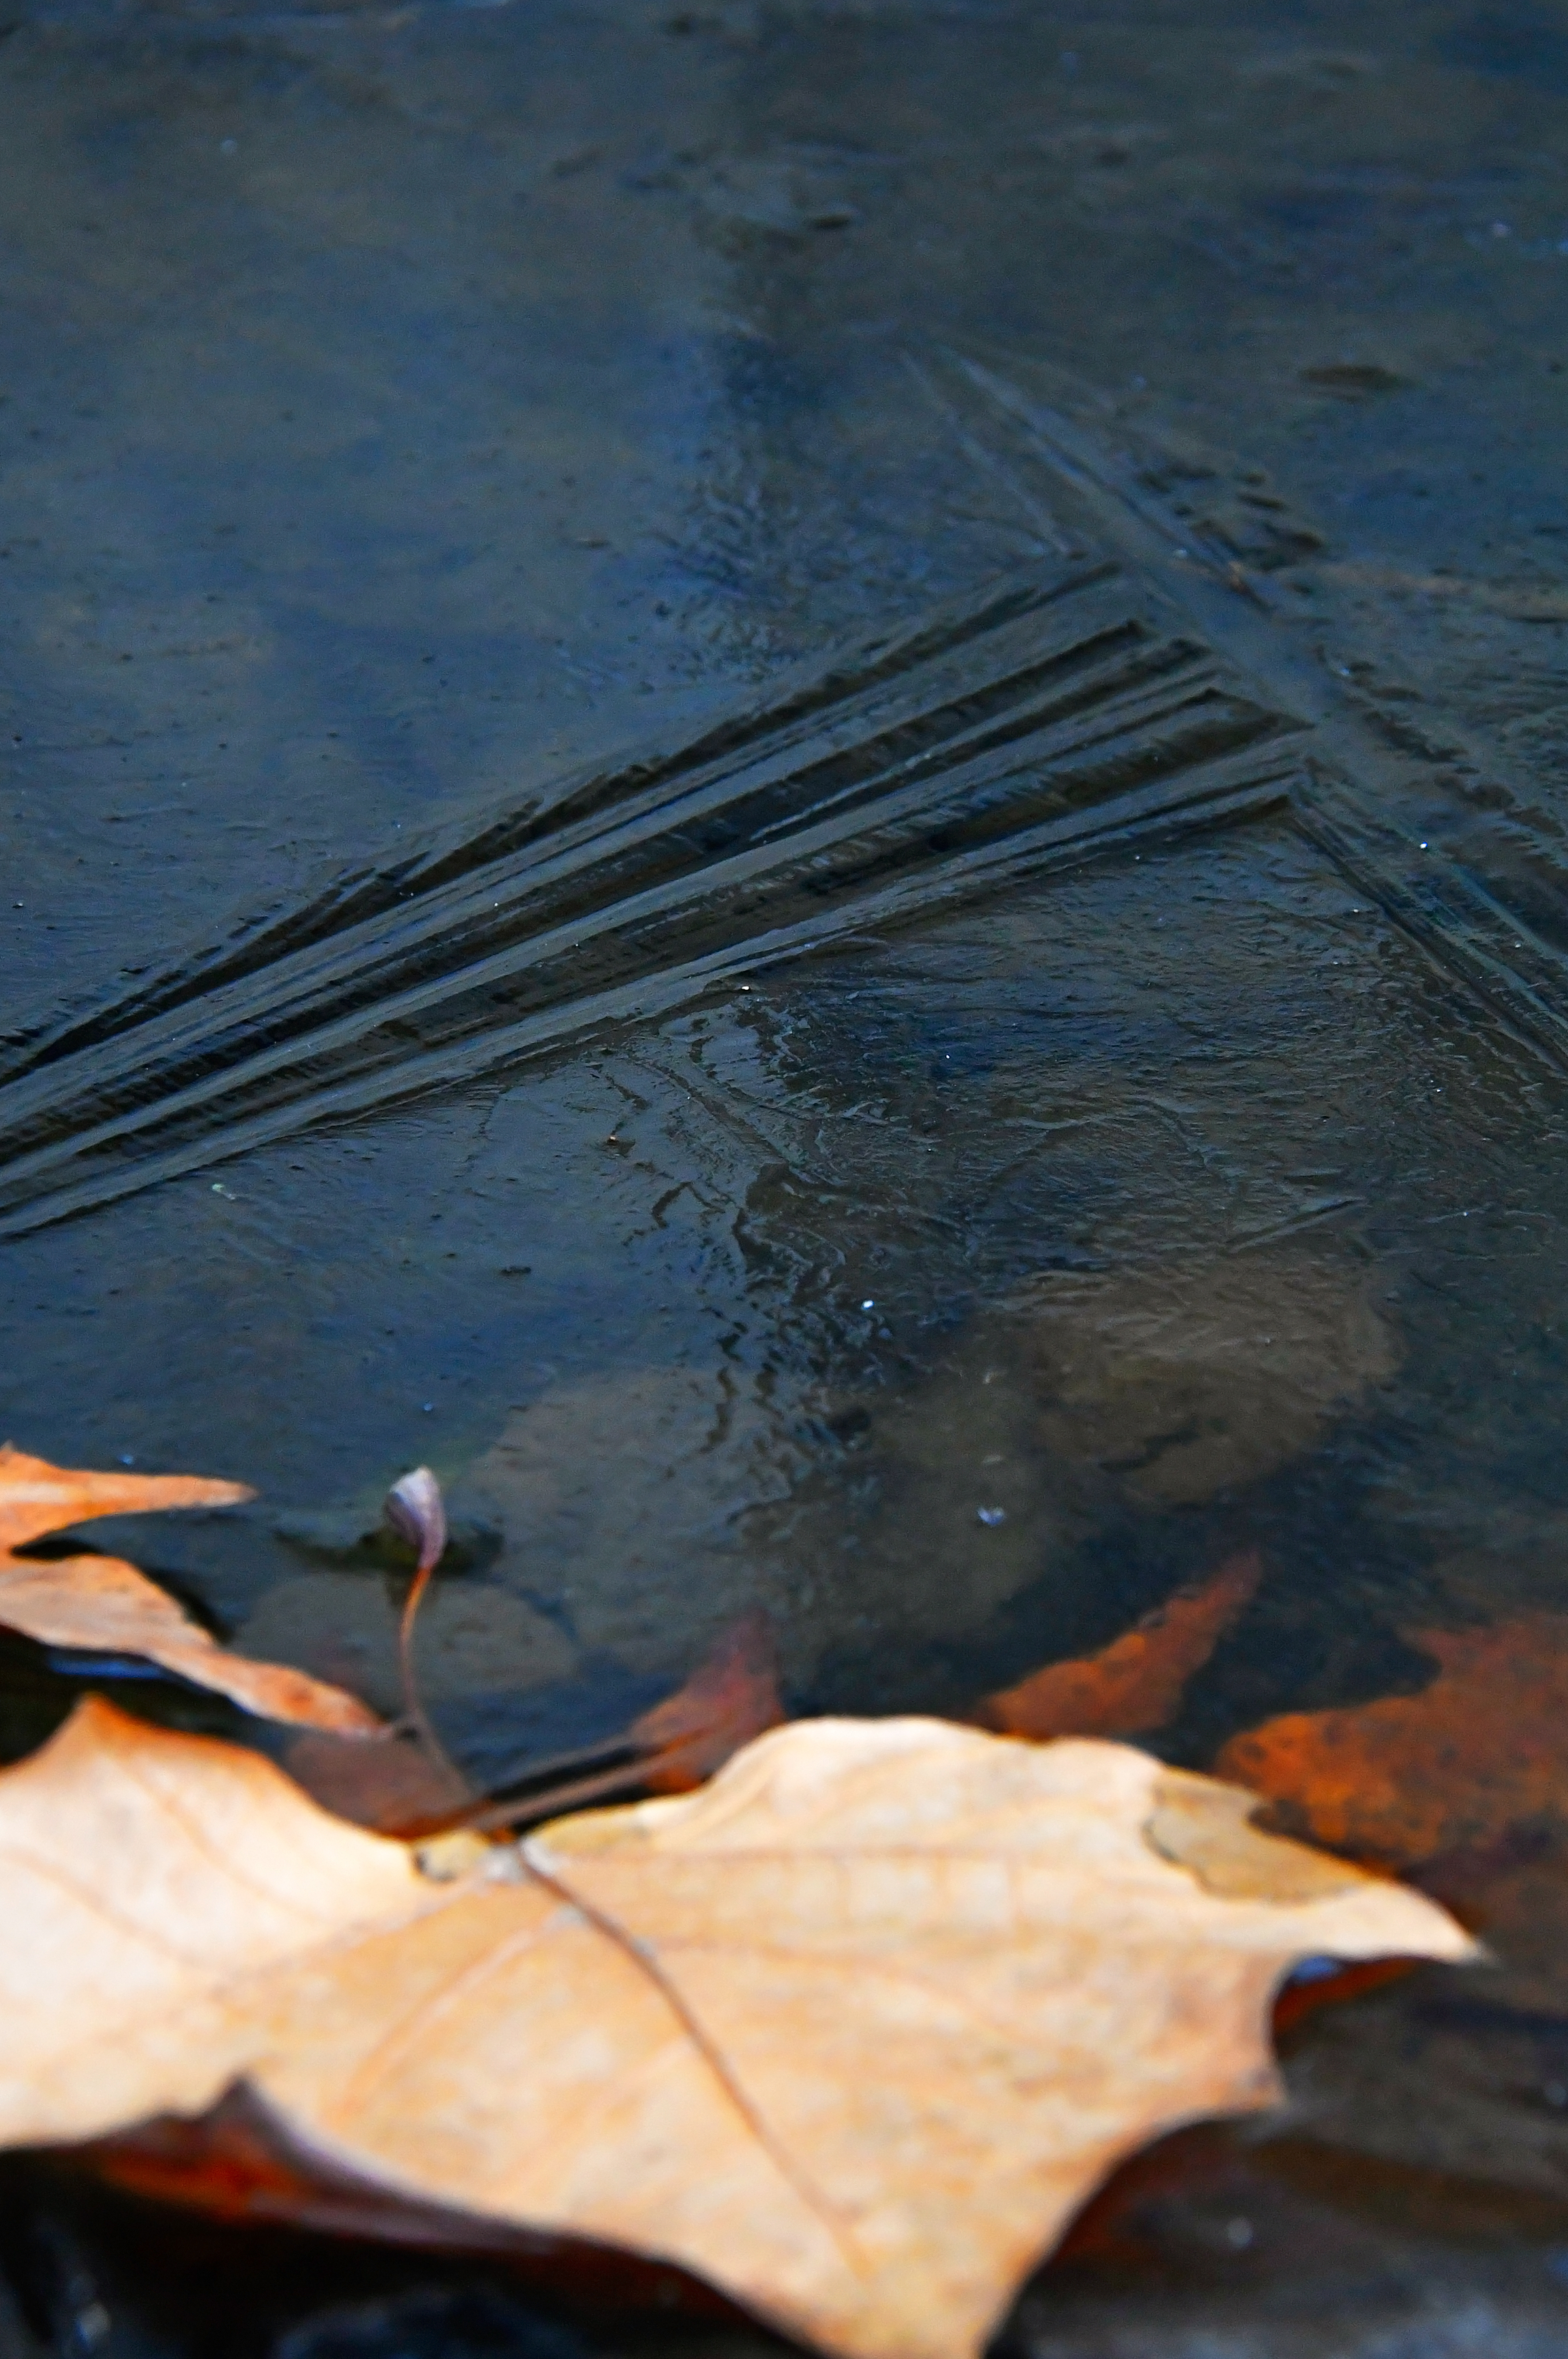
puddle, autumn, water, frozen, ice, leaf, nature, cold, yellow, leaves, fall, frost, season, winter, background, texture, outdoors, weather, above, color, white, natural, colorful, plant, red, maple, foliage, bright, brown, beautiful, abstract, orange, landscape, tree, green, environment, closeup, reflection, sky, water bird